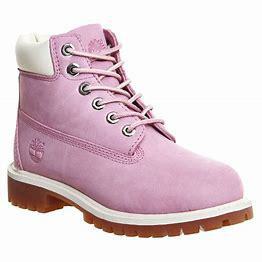
Brand: Timberland
Model: 6 Inch